New Baltimore, Michigan

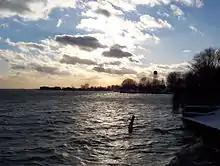
New Baltimore's water tower over Anchor Bay of Lake St. Clair

New Baltimore is in eastern Macomb County, with its eastern border following the St. Clair County line. It is on the northern shore of Anchor Bay, the northernmost part of Lake St. Clair. Highway M-29 passes through the city as Main Street, leading east to Algonac on the St. Clair River and west to Interstate 94 in Chesterfield Township. New Baltimore is northeast of Mount Clemens, the Macomb county seat.